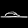
Label: Sandal